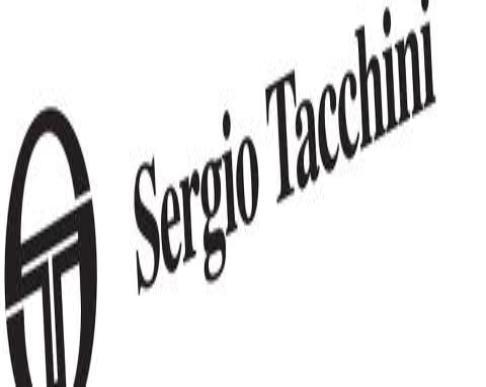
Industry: Clothes